Nong Chok National Football Center

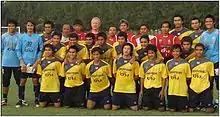
Thai national football team for the Asian Games 2006 training at Nong Chok National Football Center

The Nong Chok National Football Center was used to train the Thailand National Football Team, Thailand women's national football team, Thailand national beach soccer team, Thailand national futsal team and can be used to train teams from the ASEAN Football Federation.